Killdeer

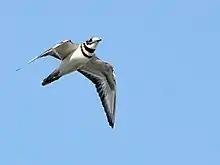
In flight

Its upper parts are mostly brown with rufous fringes, its cap, back, and wings being the former color. It has a white forehead and a white stripe behind the eye, and its lores and the upper borders to the white forehead are black. The killdeer also has a white collar with a black upper border. The rest of the face is brown. The breast and belly are white, except for two black breast bands. It is the only plover in North America with two breast bands. The rump is red, and the tail is mostly brown. The latter also has a black subterminal band, a white terminal band, and barred white feathers on the outer portion of the tail. A white wing stripe at the base of the flight feathers is visible in flight.